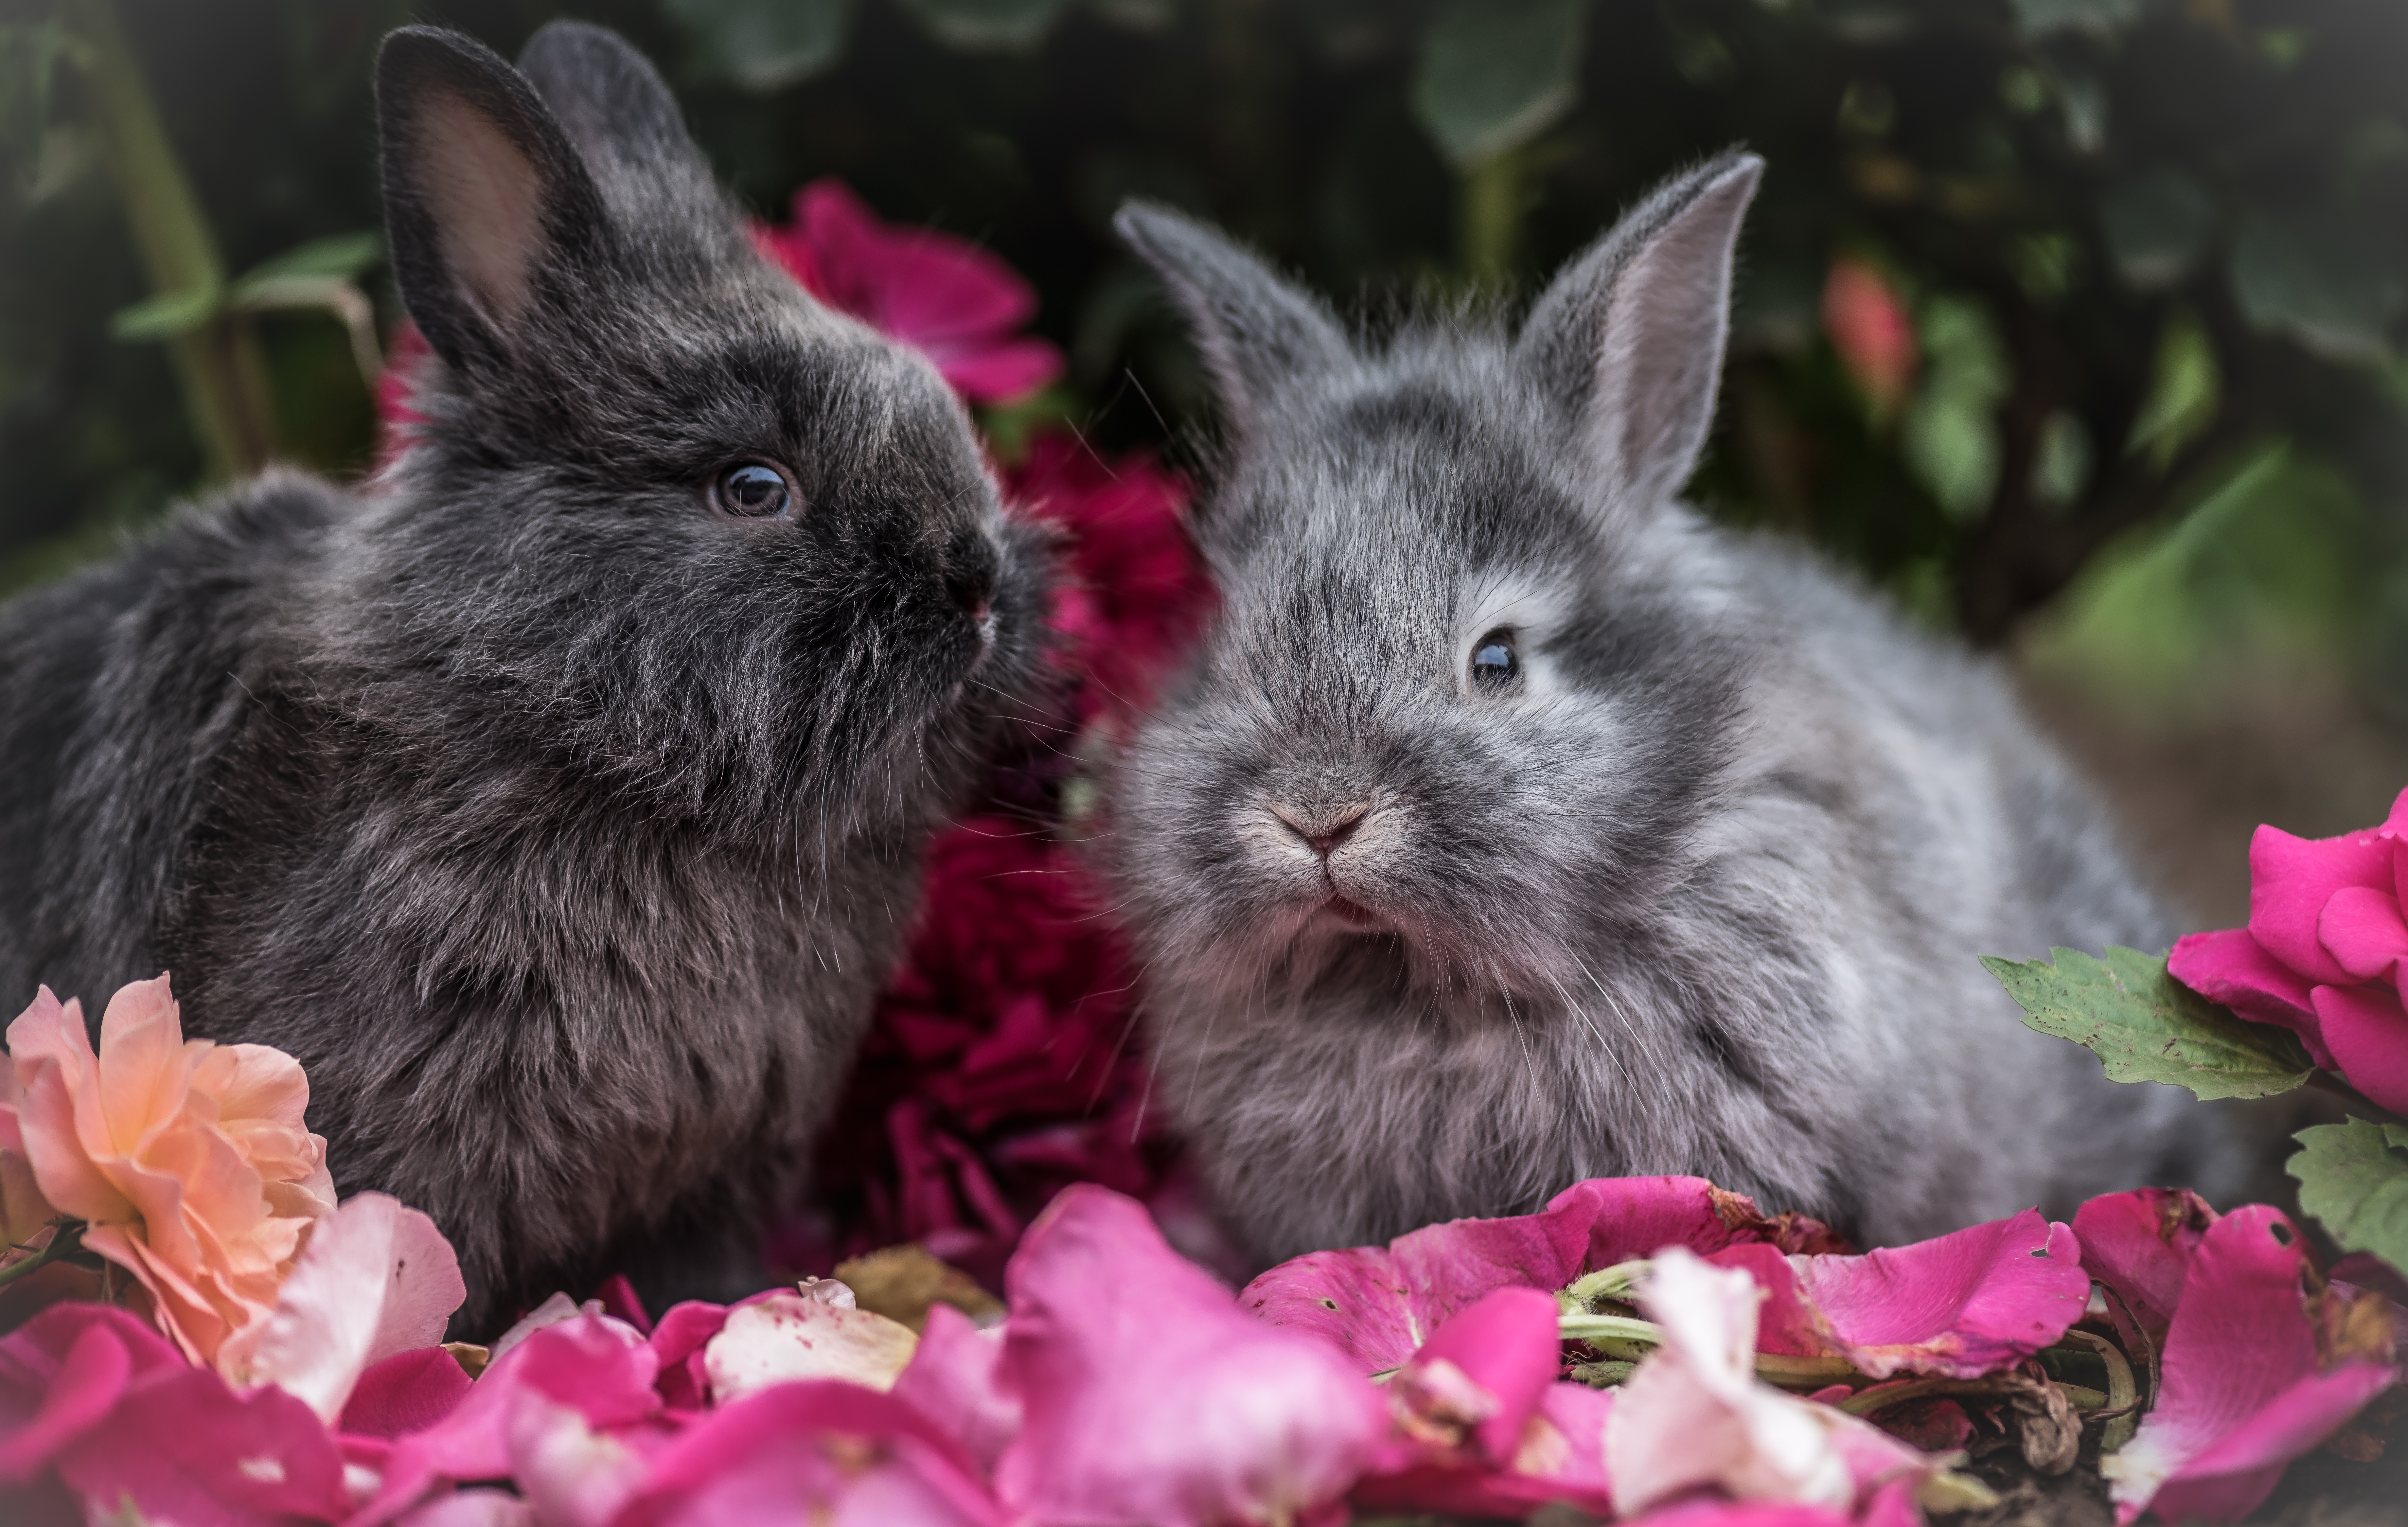
flower, mammal, fauna, rabbit, whiskers, vertebrate, domestic rabbit, rabits and hares